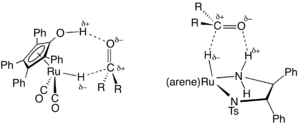
L'hydrogénation par transfert est une technique d'hydrogénation dans laquelle la source en hydrogène n'est pas le dihydrogène, mais un autre « donneur en hydrogène ». Ces donneurs sont souvent des solvants comme l'hydrazine, le dihydronaphtalène, le dihydroanthracène, l'isopropanol, l'acide méthanoïque ou le cyclohexadiène. Cette technique est utilisée dans l'industrie et en synthèse organique du fait des inconvénients et des coûts liés à l'utilisation de H₂.